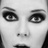
Emotion: surprise